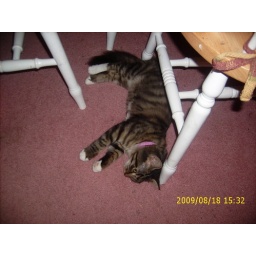
sleeping under the table